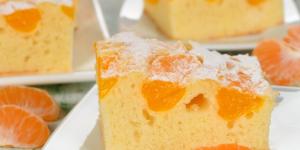
bizcocho de mandarinas con thermomix